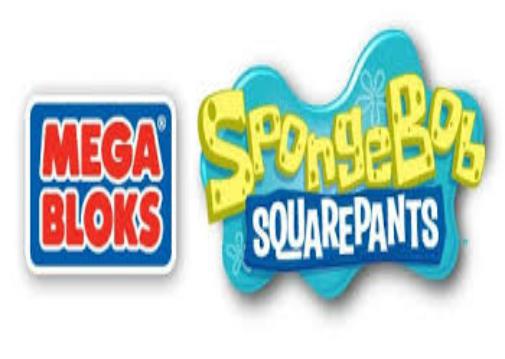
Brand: mega bloks
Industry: Leisure